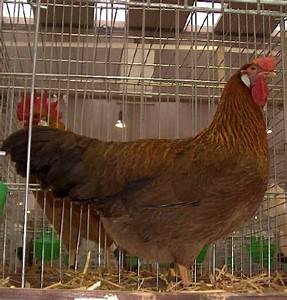
Label: gallina